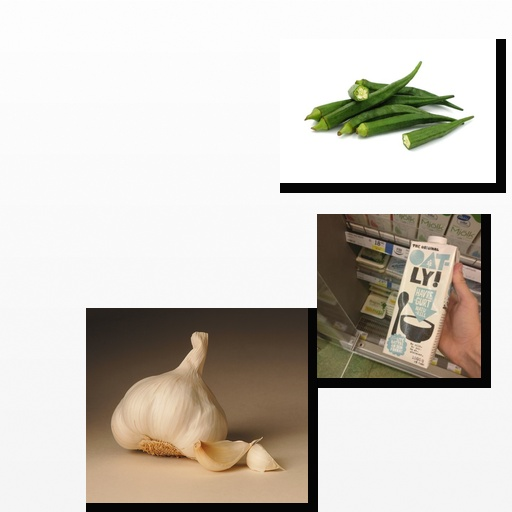
Food items: okra, garlic, oatghurt